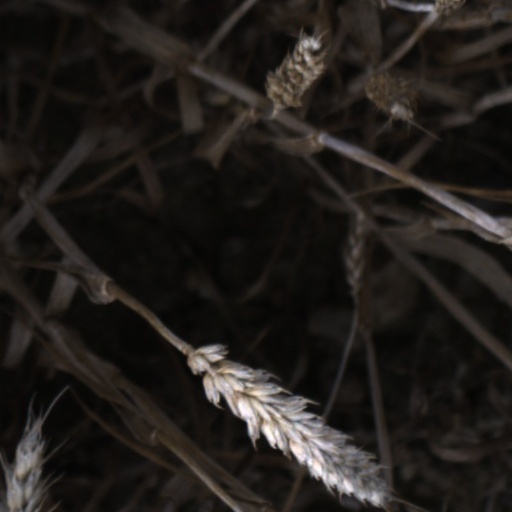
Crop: wheat